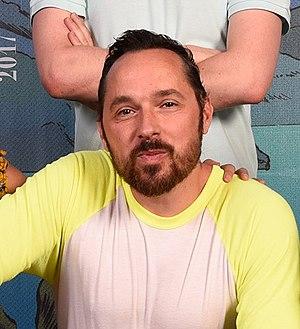
Guillaume Renard au festival international du film d'animation d'Annecy 2017.
Run, ou 777Run, nom de plume de Guillaume Renard, est un auteur de bande dessinée, illustrateur et réalisateur français.